Alfred Averill

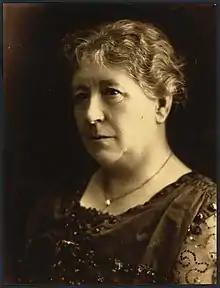
Mary Averill in 1929

He was made an honorary doctor of divinity of Oxford University (1912), a sub-prelate of the Order of St John (1924), and an episcopal canon of St George's Collegiate Church, Jerusalem.